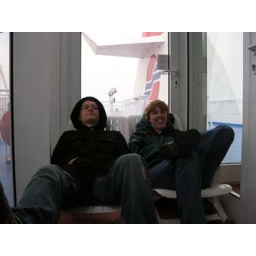
M&A in our glass house